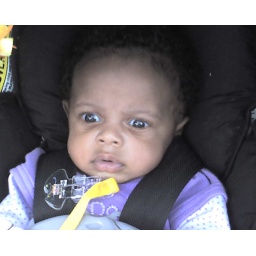
This pic finds Elyse sitting in her car seat/stroller...thinking.